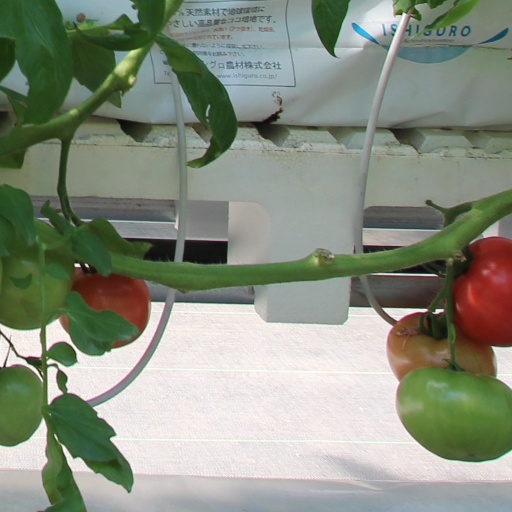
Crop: tomato